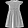
Label: Dress